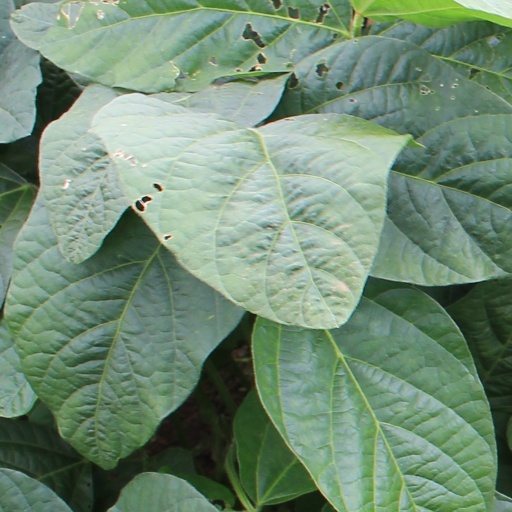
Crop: soybean